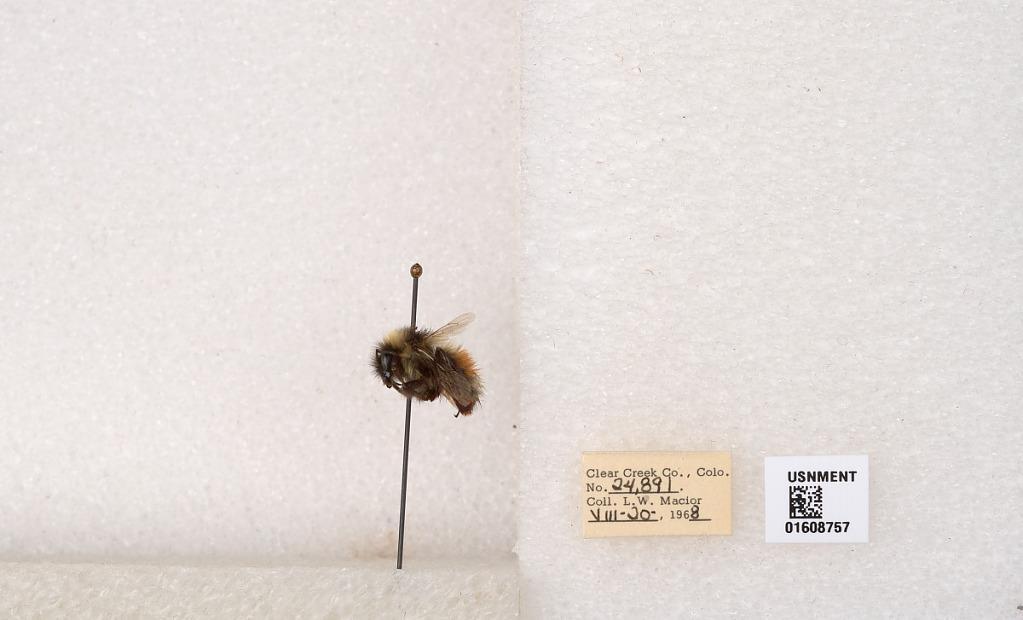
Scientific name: Bombus (Pyrobombus) sylvicola Kirby
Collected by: L. Macior
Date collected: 1968-8-20
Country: United States
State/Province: Colorado
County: Clear Creek
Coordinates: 39.6891, -105.644